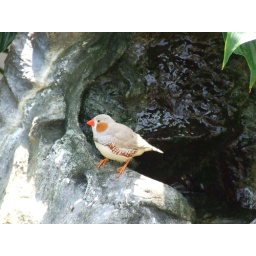
I have no idea what kind it is but it is in the green house at Washington Park.